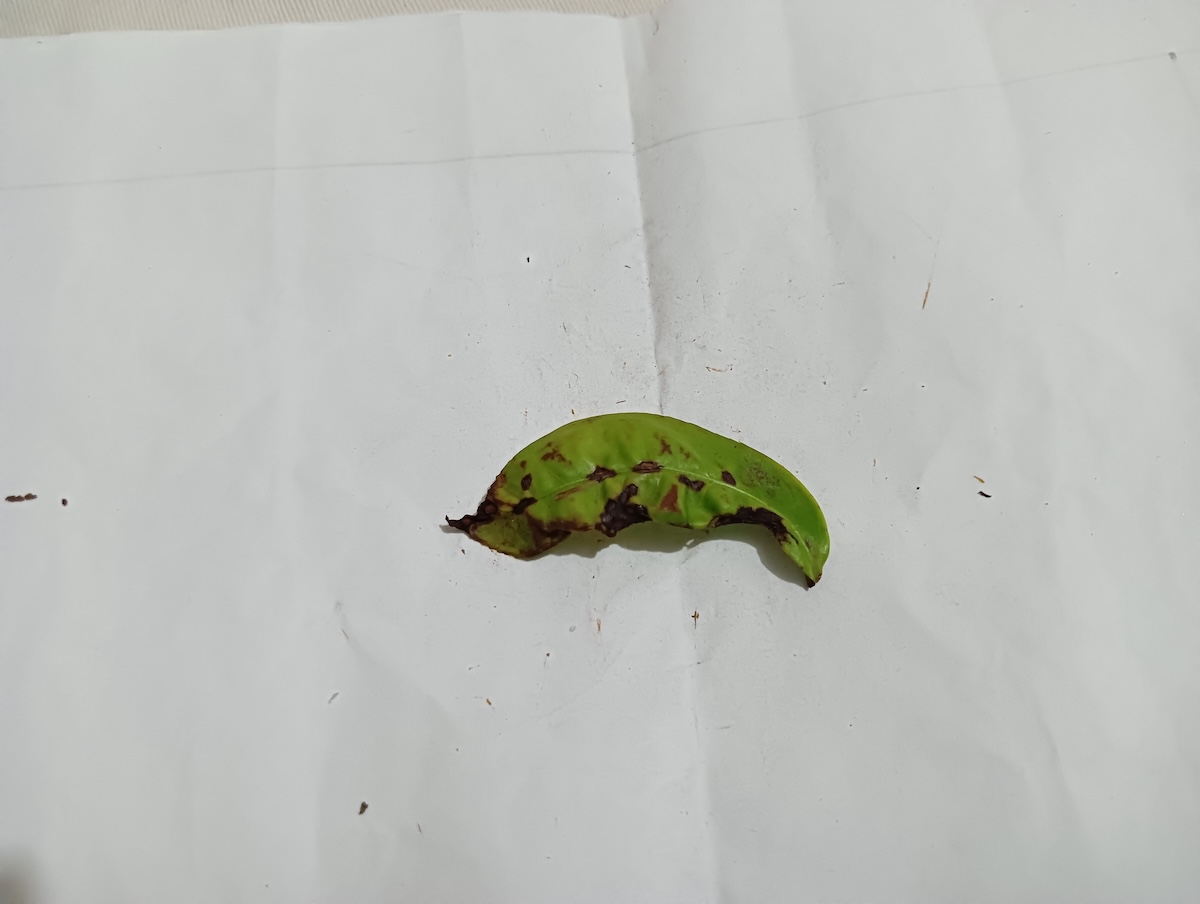
Label: Helopeltis